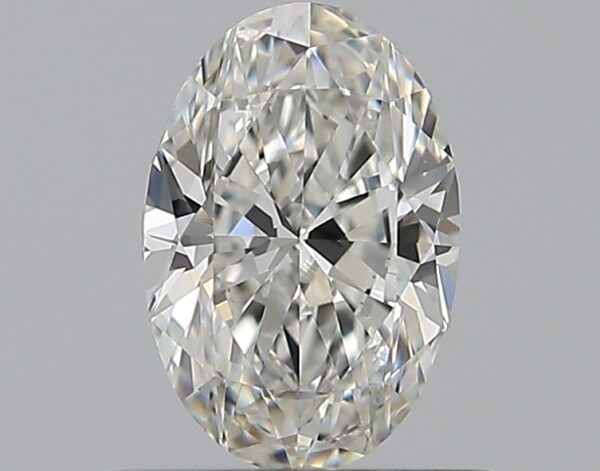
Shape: oval
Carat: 0.51
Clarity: VS1
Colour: G
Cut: EX
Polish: VG
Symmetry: VG
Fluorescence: N
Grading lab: GIA
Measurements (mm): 6.47 x 4.31 x 2.7